John Monash

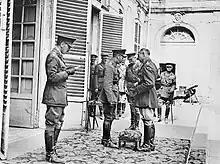
King George V congratulating Lieutenant General Sir John Monash, August 1918.

On 1 June 1918, the promotion of Monash to lieutenant general and commander of the Australian Corps, at the time the largest individual corps on the Western Front, was confirmed.